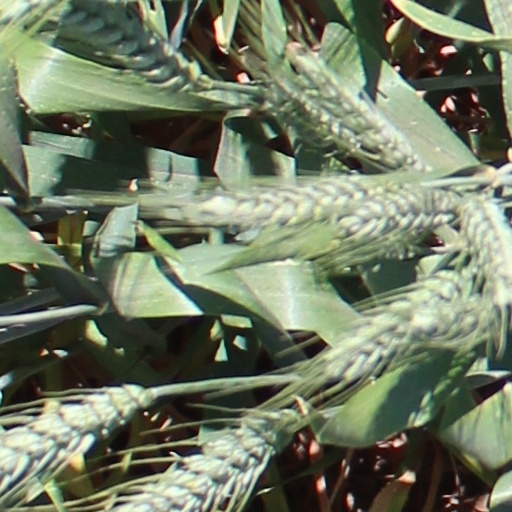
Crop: wheat